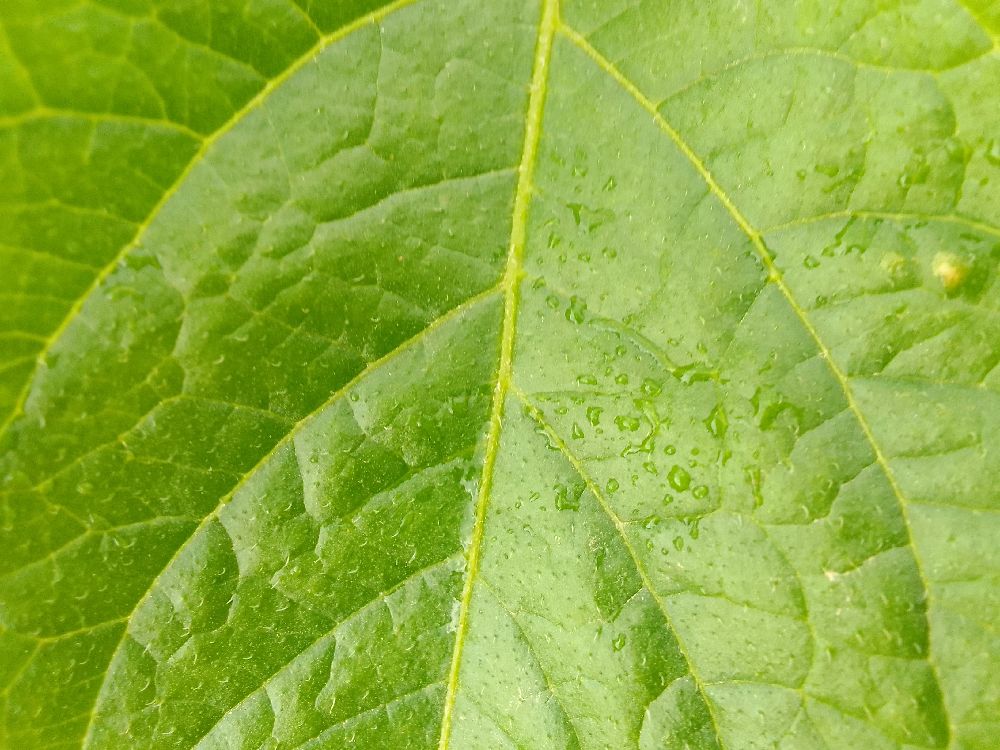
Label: Healthy